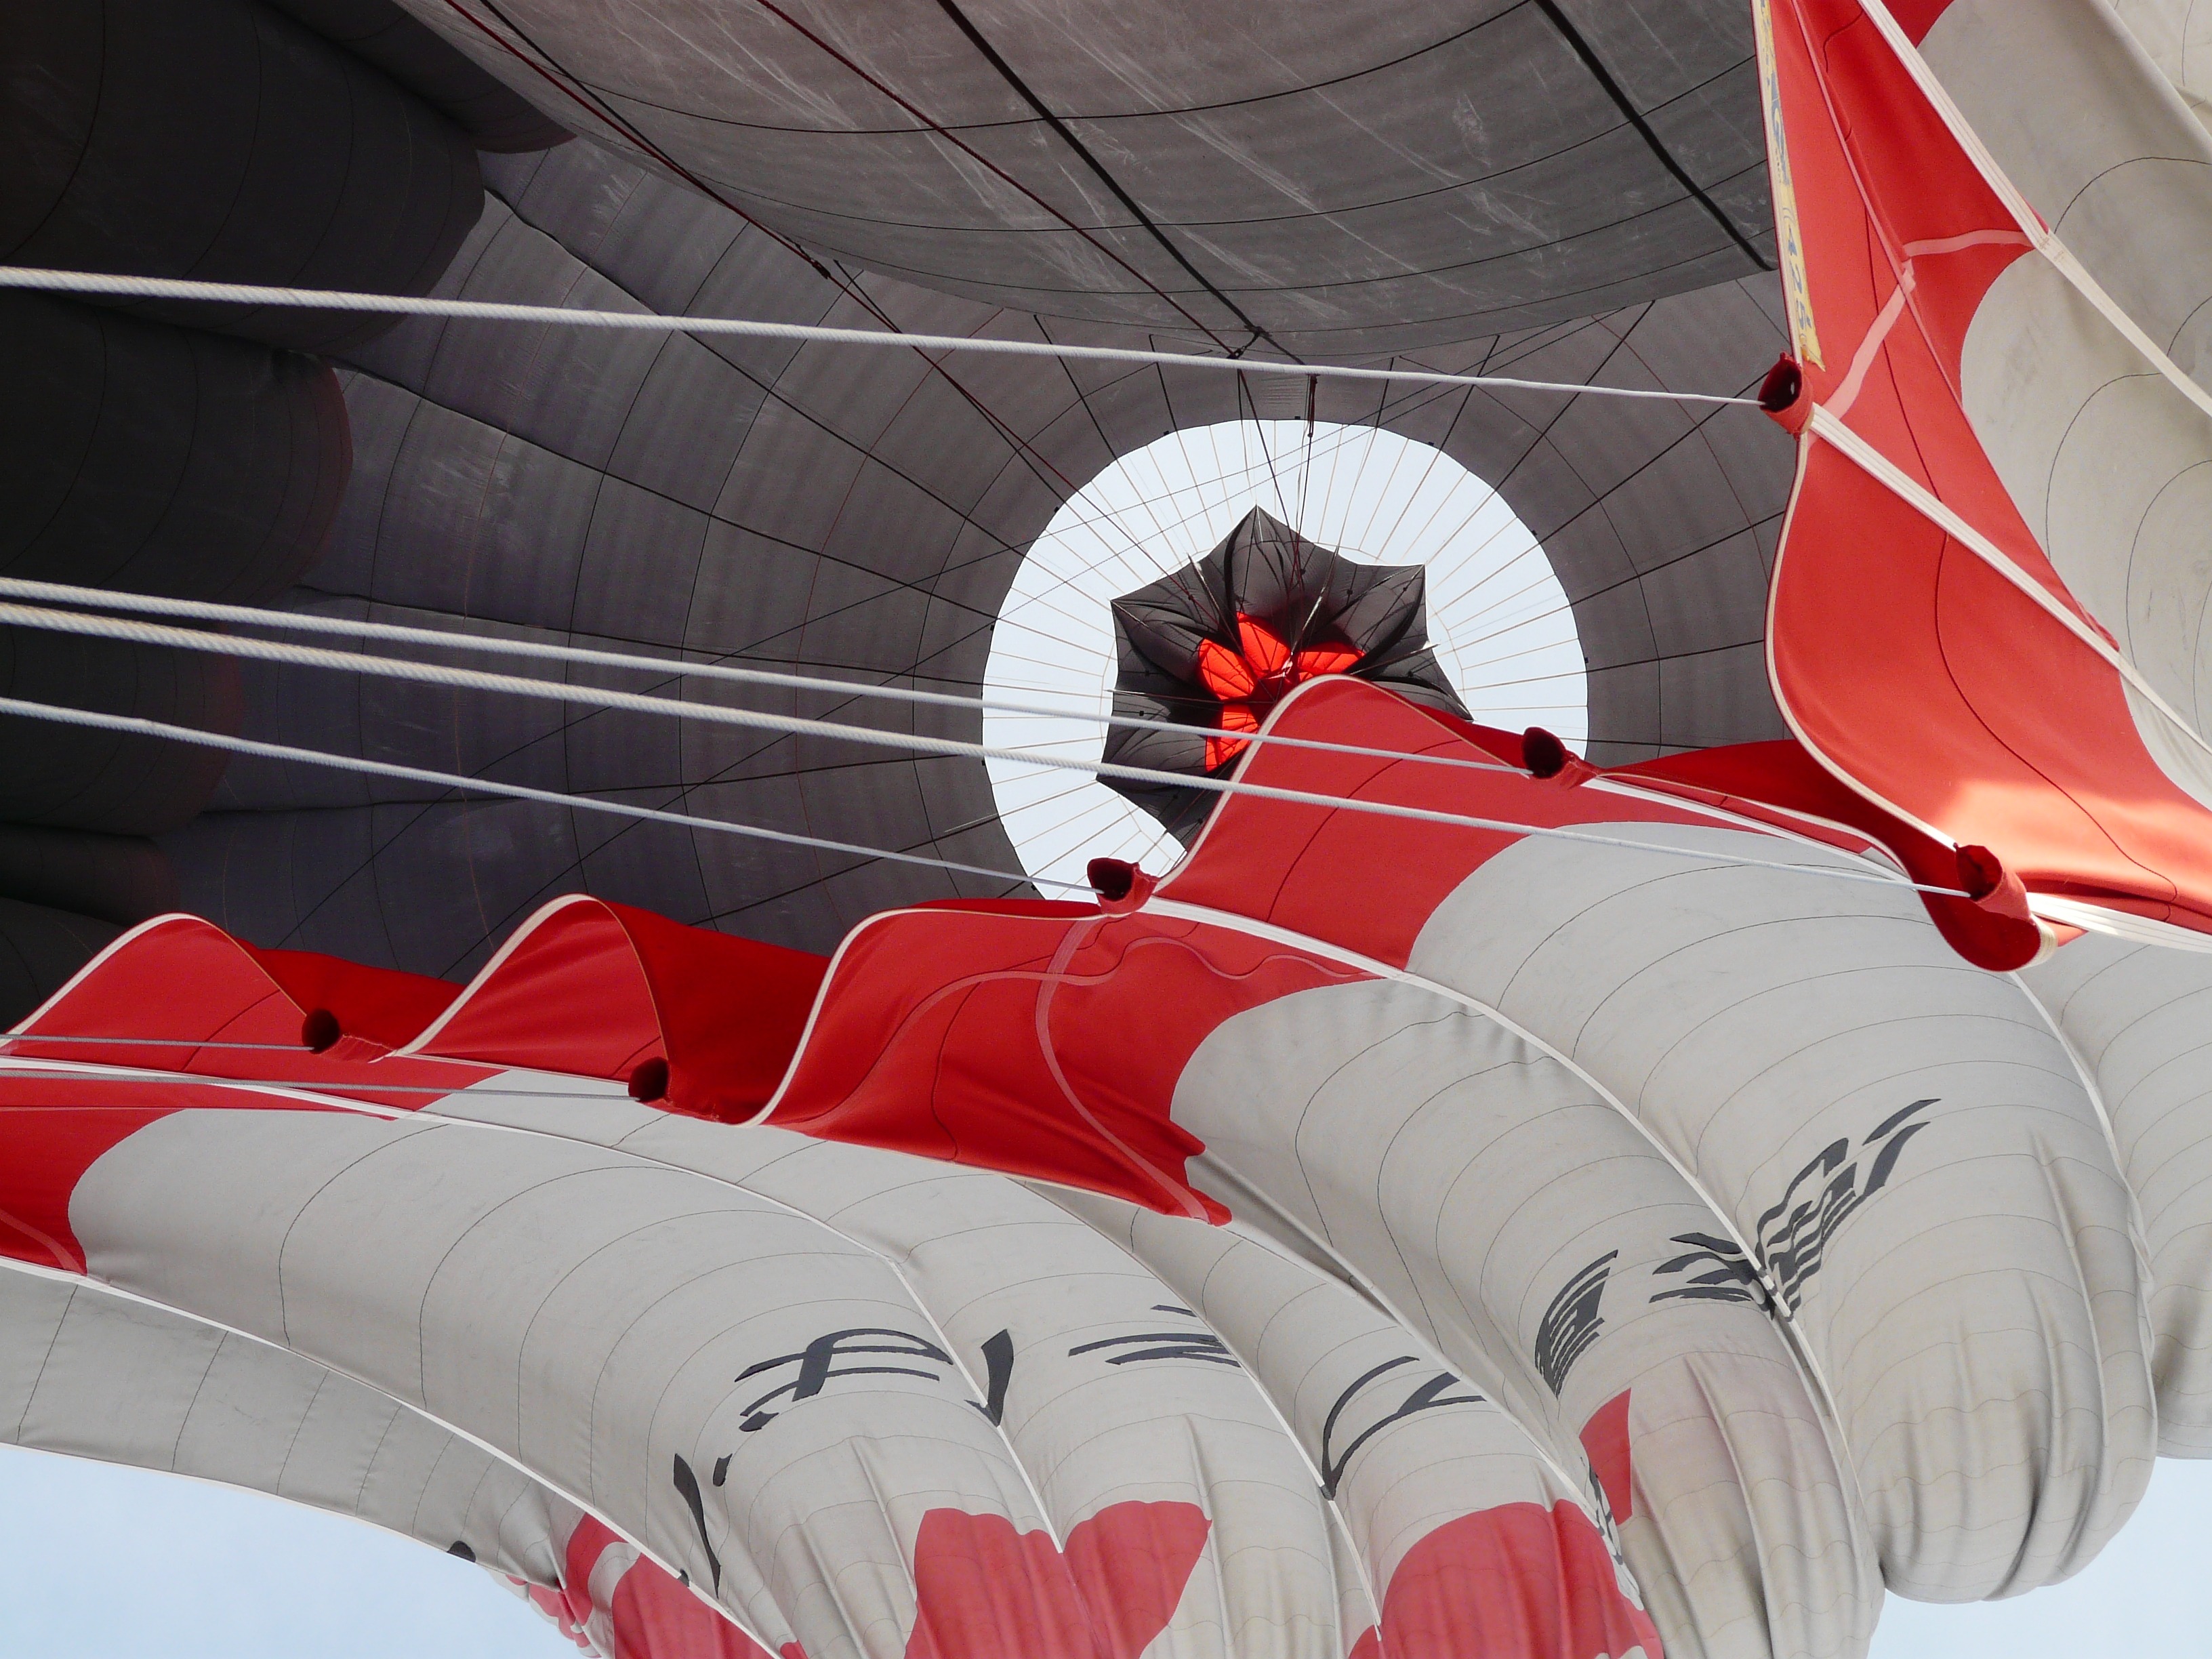
wing, white, hot air balloon, aircraft, red, vehicle, color, landing, folding, sleeve, hot air balloon ride, balloon envelope